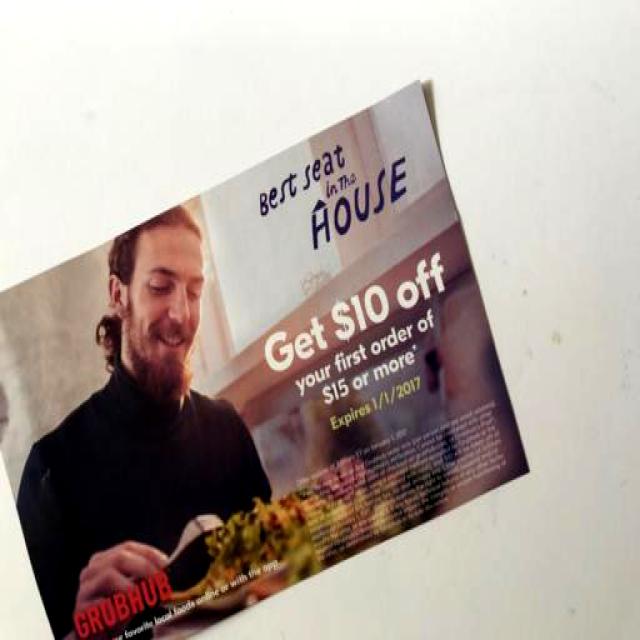
Label: Paper